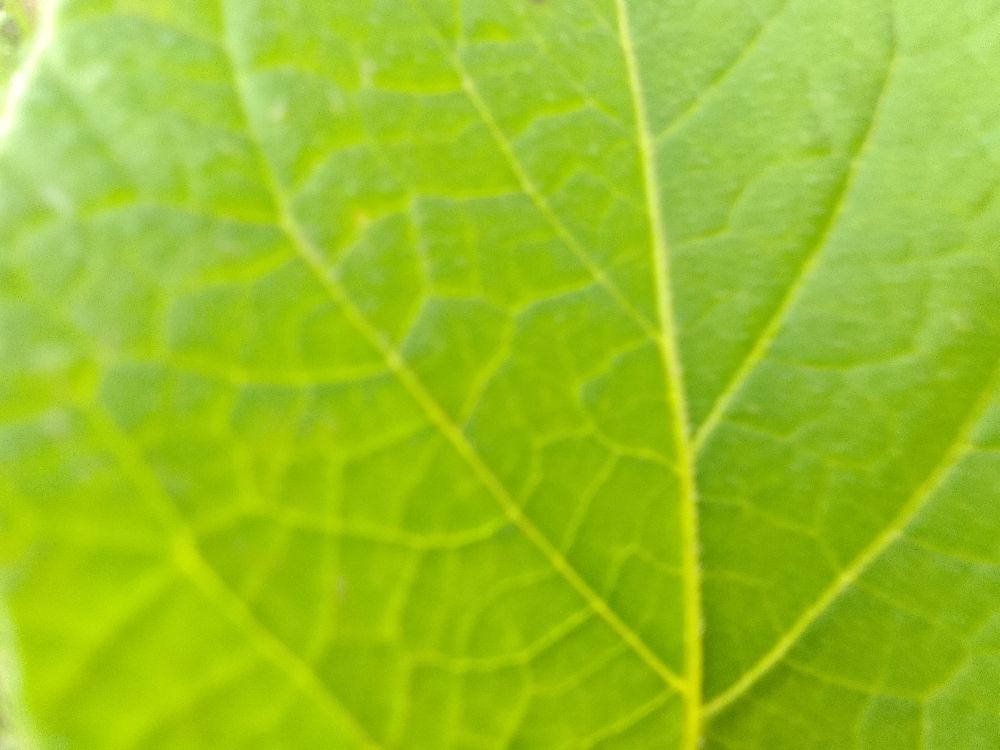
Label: Healthy